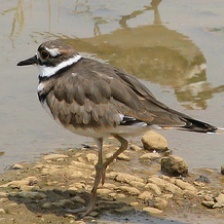
Species: KILLDEAR
Scientific name: CHARADRIUS VOCIFERUS